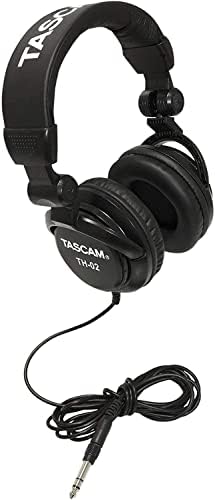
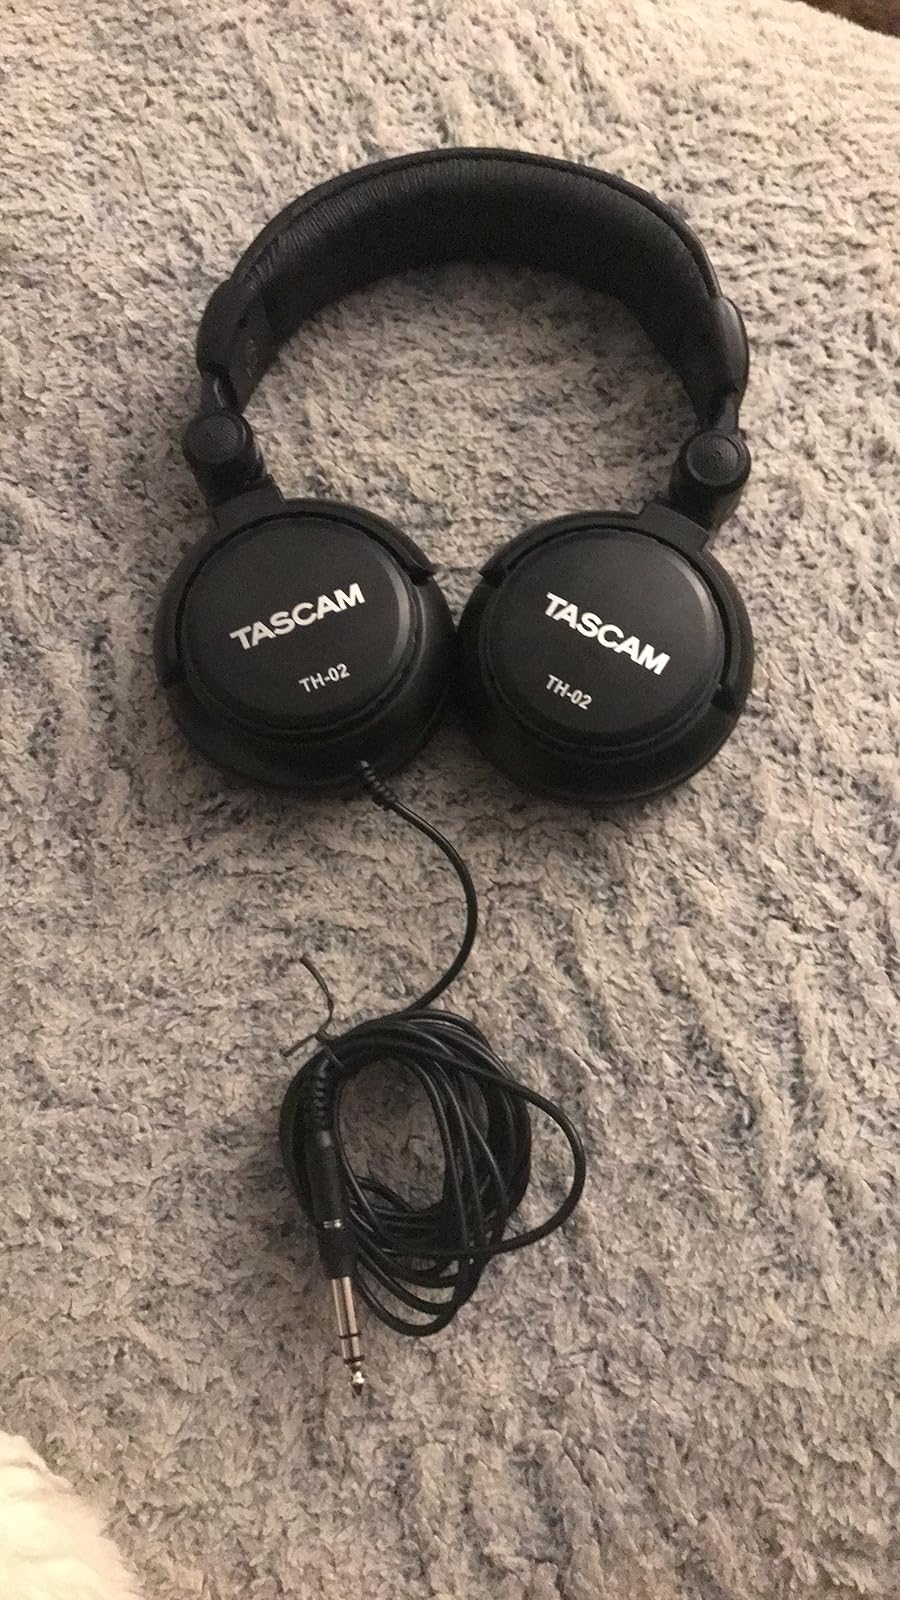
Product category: headphones
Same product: yes